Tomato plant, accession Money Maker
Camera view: horizontal (90 deg, fisheye); turntable rotation: 210 degrees
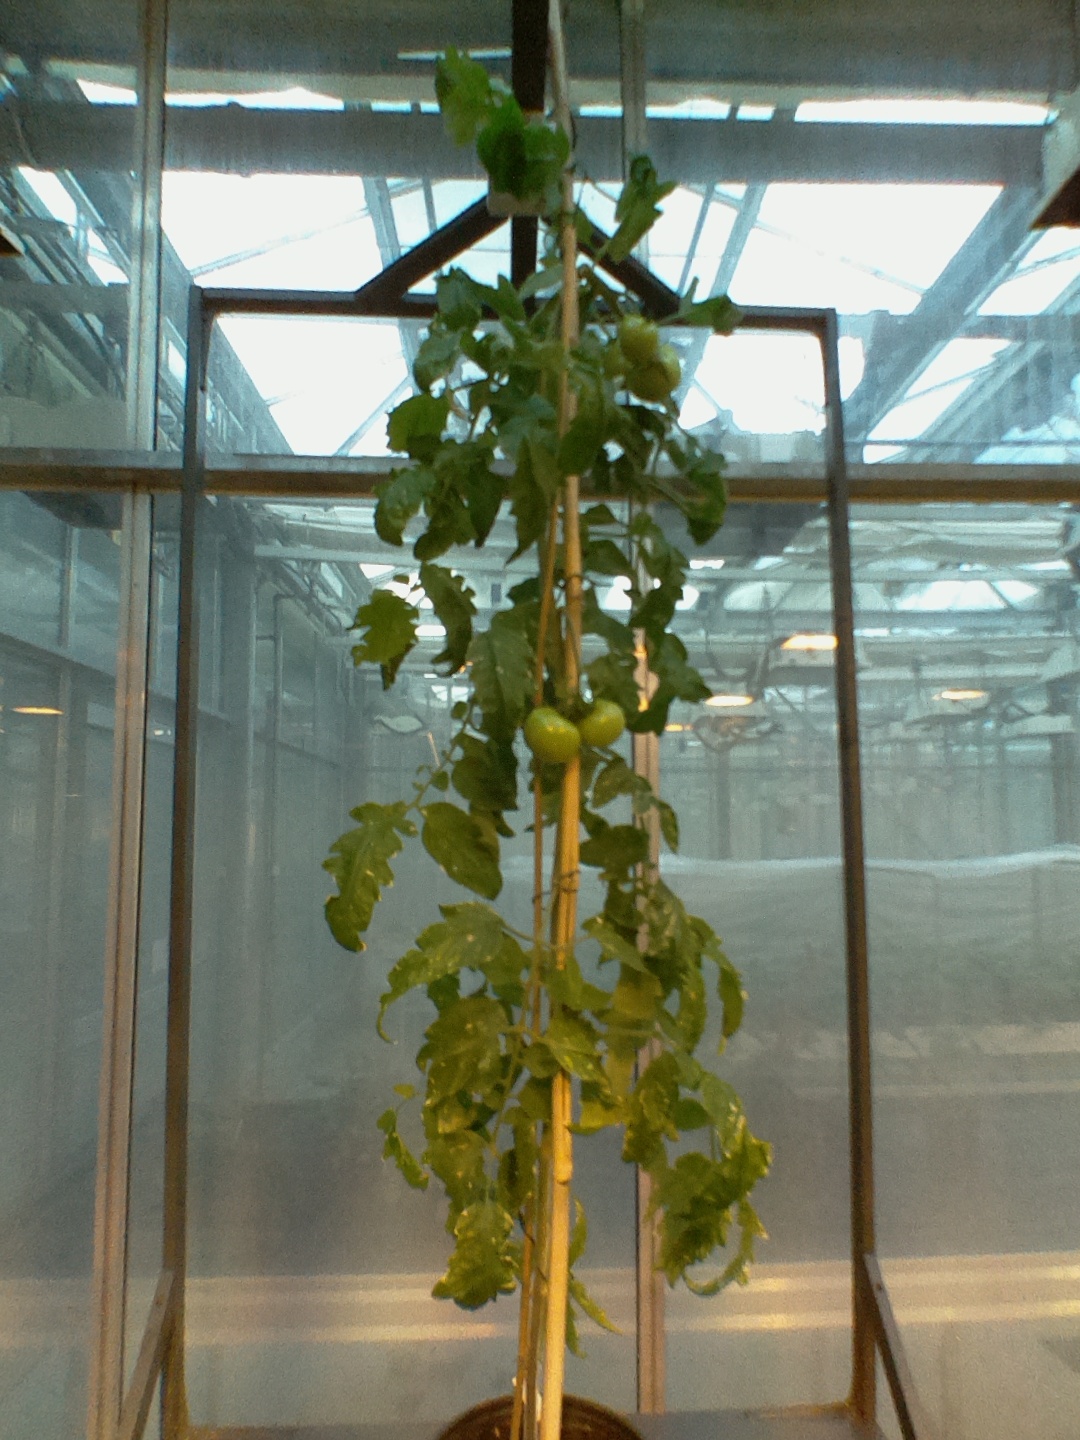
BBCH growth stage 77: 70%-80% of final fruit size